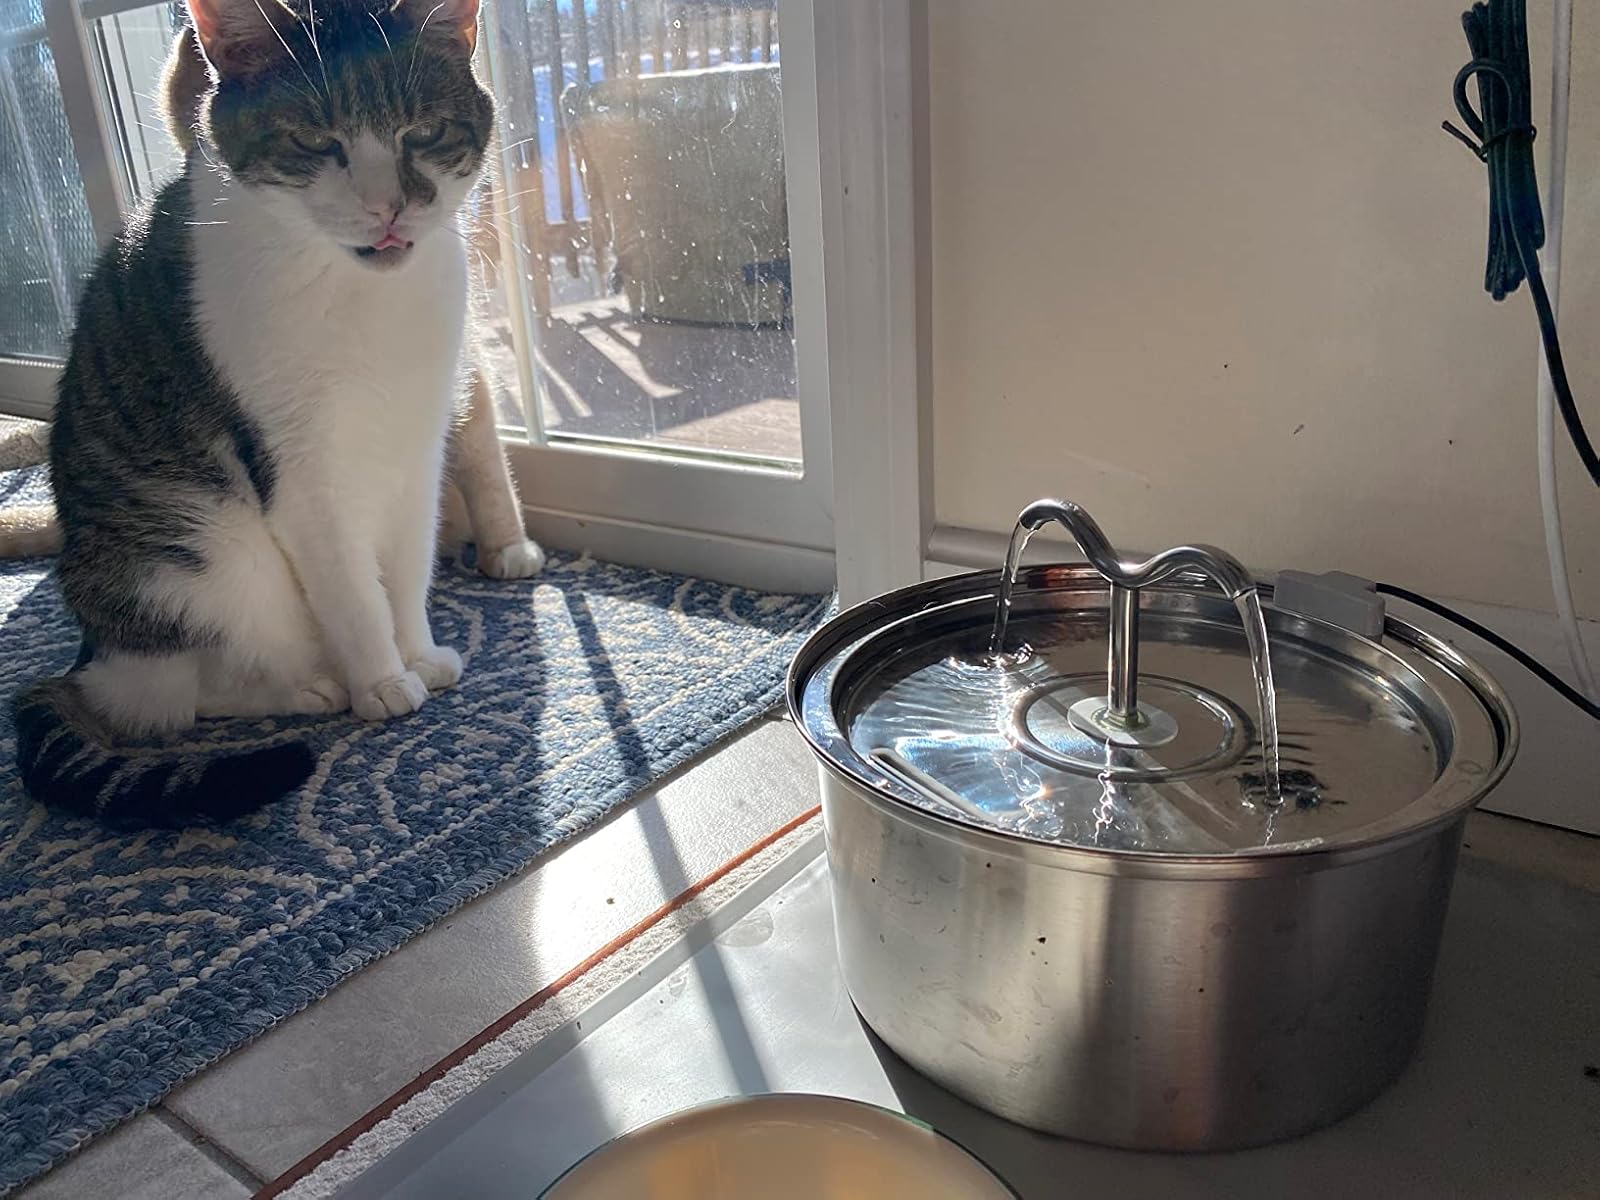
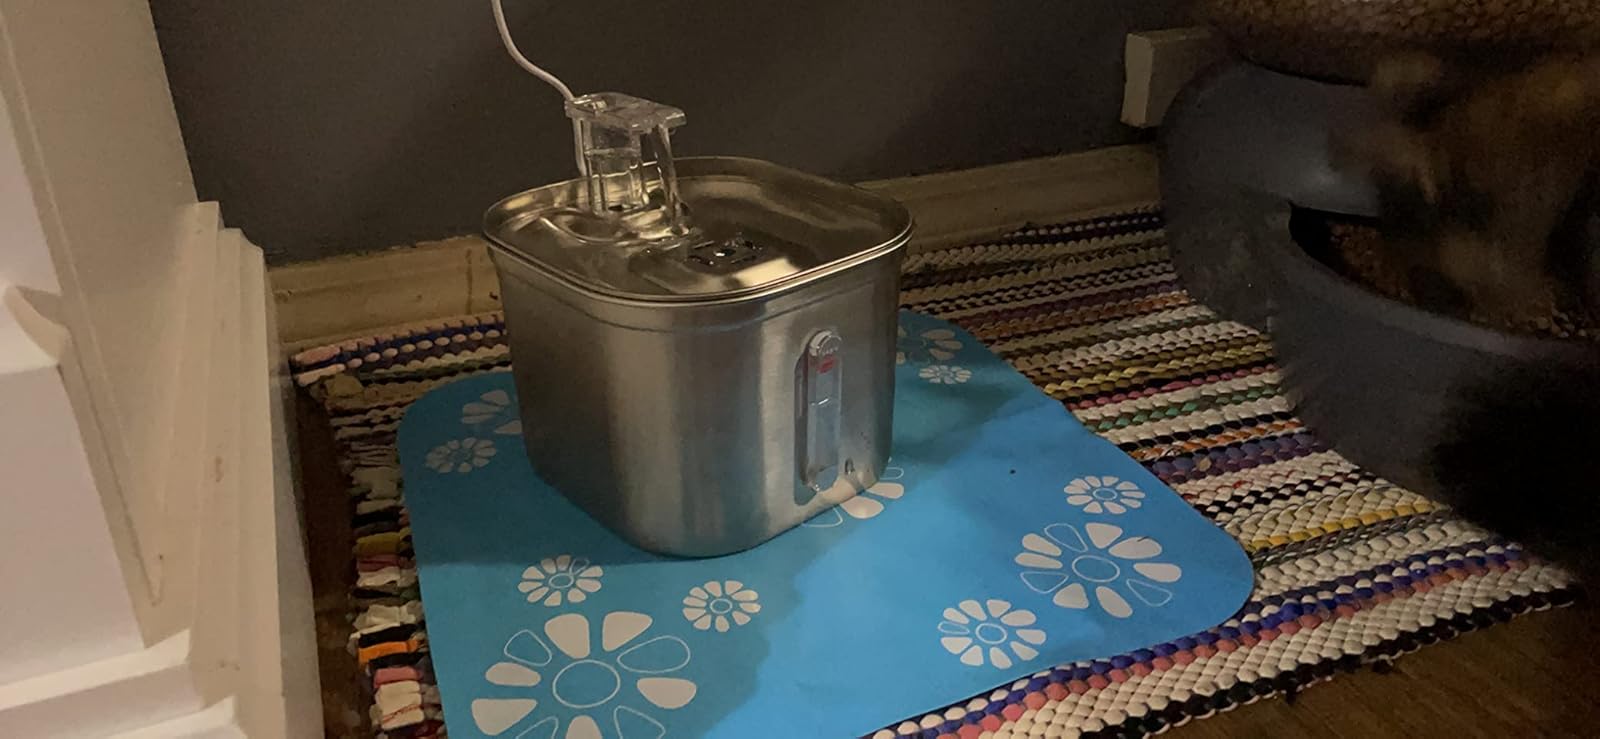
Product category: items_bowl
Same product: no